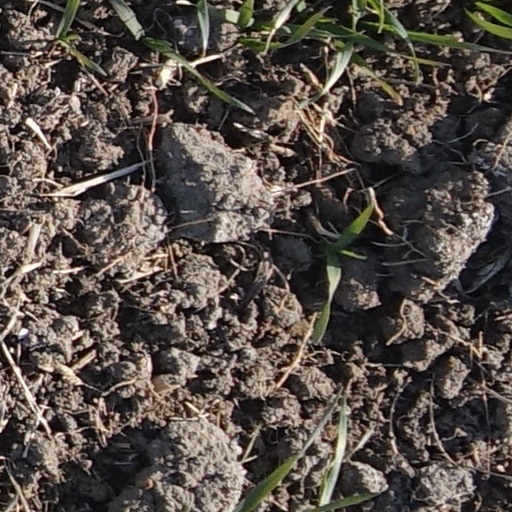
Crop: wheat